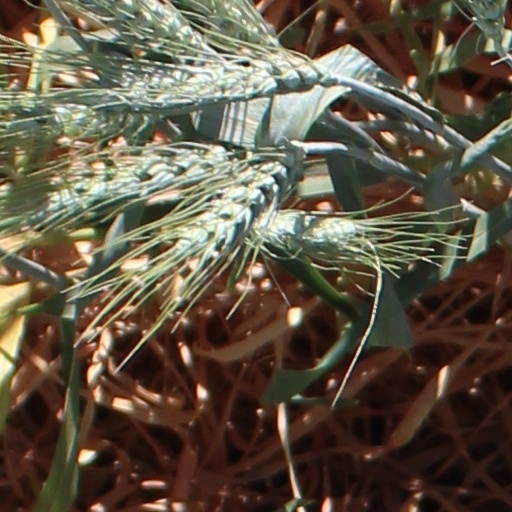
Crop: wheat